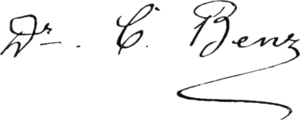
Carl Friedrich Benz
Carl Friedrich Benz var en tysk ingeniør, som i 1885 byggede verdens første i praksis anvendelige personbil, som blev drevet af en 2-takts forbrændingsmotor.